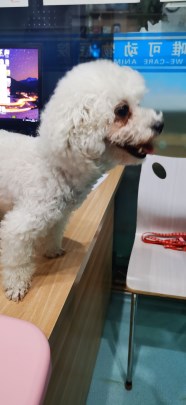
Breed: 3083-n000117-Bichon_Frise